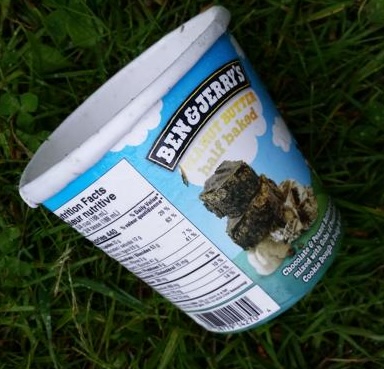
Label: paper